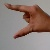
The image shows a hand gesture representing the letter 'Z' in Indian Sign Language.